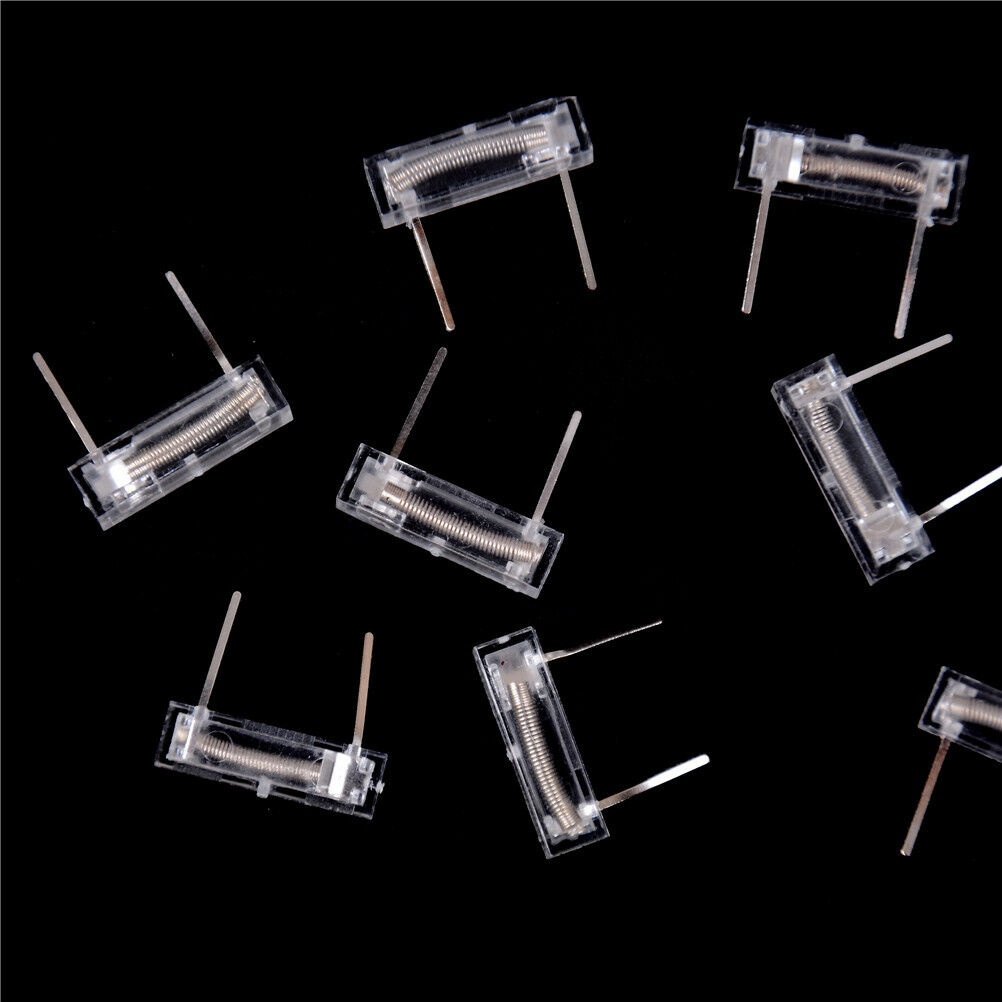
10PCS Vibration Switch Shake Sensor Switch for Skates Gyro output Shake Rod ï¼D
ITEM NAME:10PCS Vibration Switch Shake Sensor Switch for Skates Gyro output Shake Rod ï¼D Product Description Description: Vibration switch vibration sensor / vibration sensor Dimension: 5.5mm * 5.5mm * 18MM.Vibration switch vibration sensor / vibration sensor.
Brand: Shop2IndiaBei
Category: Sporting Goods > Outdoor Recreation > Inline & Roller Skating